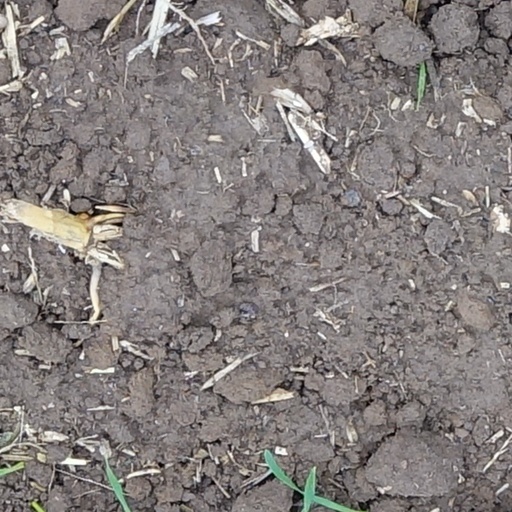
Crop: wheat